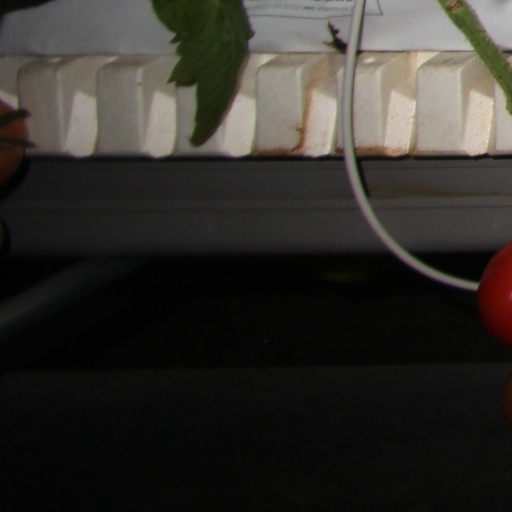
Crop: tomato